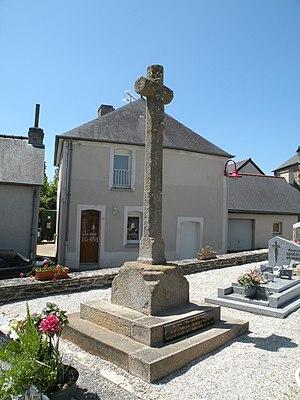
Tombe de l’abbé Louis Marie Gicquel (1881-1943).
Cornillé est une commune française située dans le département d'Ille-et-Vilaine en région Bretagne, peuplée de 966 habitants.